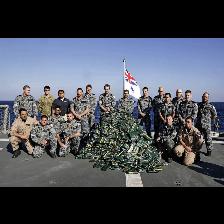
Label: Human